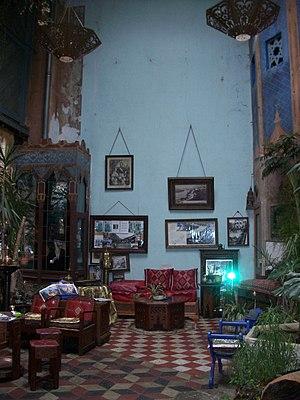
Journées contributives à la Casamaures, Saint-Martin-le-Vinoux, France
La Casamaures est une villa située en France à Saint-Martin-le-Vinoux, commune du département de l'Isère en région Auvergne-Rhône-Alpes. Elle fait partie du paysage culturel de la métropole de Grenoble, sur le coteau du mont Jalla.